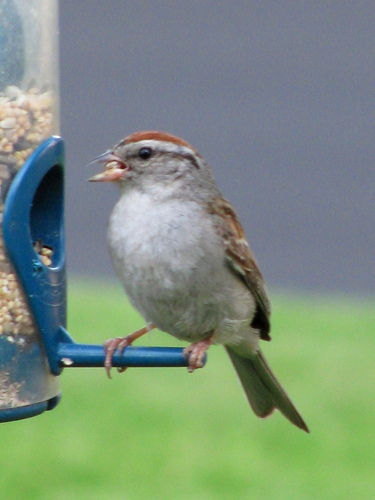
the bird has a grey belly and chest and a brown crown with a short pointed orange bill.
this is a grey bird with a brown wing, brown crown on its head and a small beak.
bird has brown body feathers, white breast feathers and thin beaka small bird with a gray belly, and a scissor tail, with a brown spot on its head.
a small round bird with a big belly and breast that are both light grey, dark eyes, a short, pointy beak and a red orange crown.
this bird is white with brown and has a very short beak.
this small gray bird has brown wings and brown crown, the beak is pointed.
the bird has an amber crown, grey breast and belly and small bill.
this bird has wings that are brown and has a white belly
this bird has wings that are brown and has a red crown
Species: Chipping Sparrow